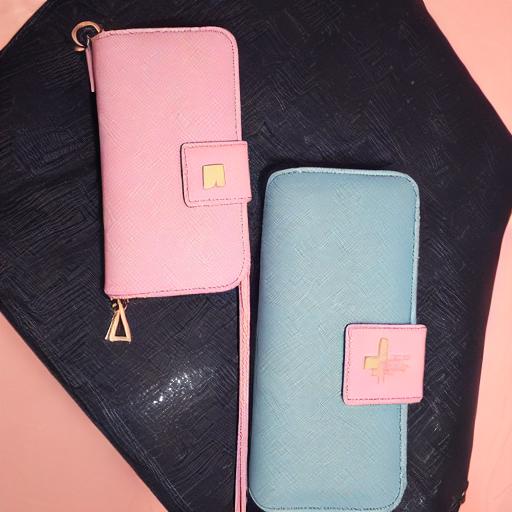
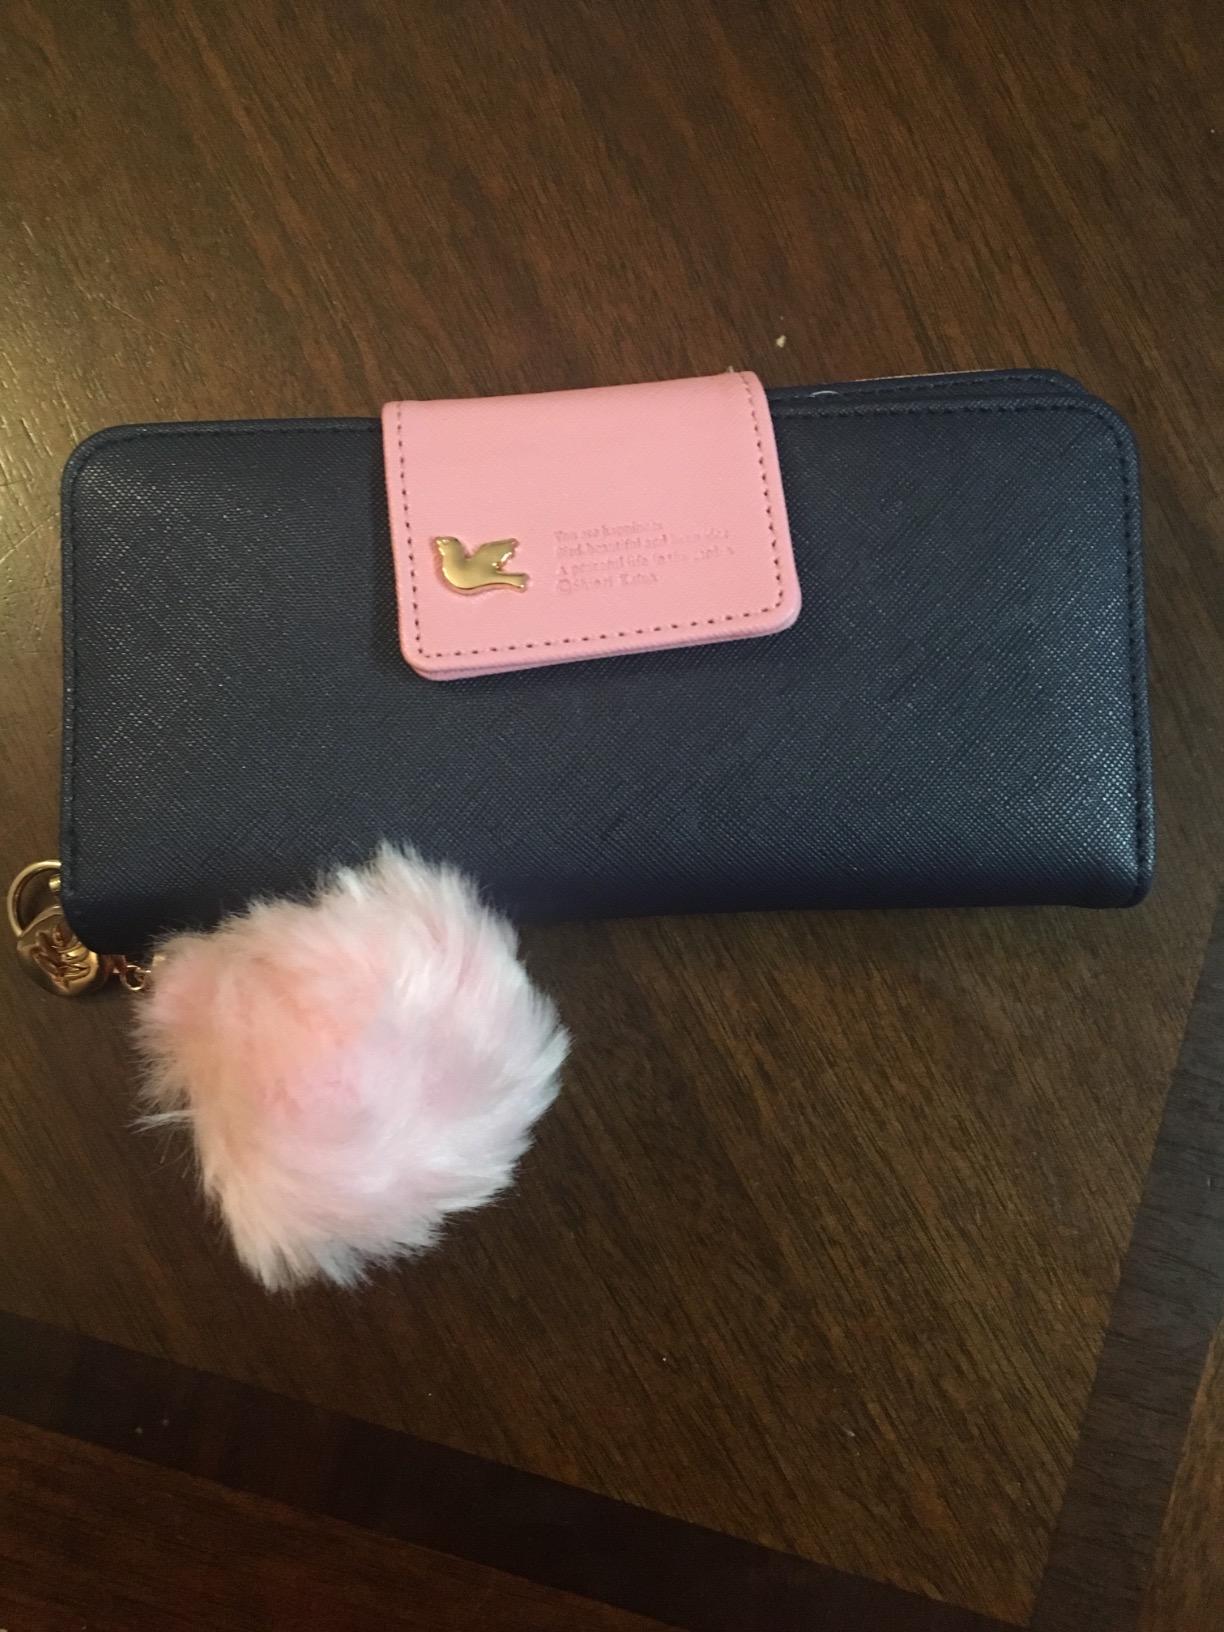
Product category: accessories_handbag
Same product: no